Beauty and the Beast (talk show)

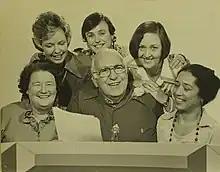
Selwyn Toogood (centre), host of the New Zealand version of "Beauty and the Beast", surrounded by panellists (from left) Jean McLean, Denise Brady, Lorraine Isaacs (producer/director), Shona McFarlane, and Johnny Frisbie

The "Beauty and the Beast" format was adopted by TV One and, later, TVNZ as an afternoon television series that ran from 1976 to 1986. The show was first aired on Monday 2 February 1976 and recorded in the Dunedin studios from its inception until the end of 1981 when production moved to Christchurch in 1982. It returned to Dunedin in 1986.